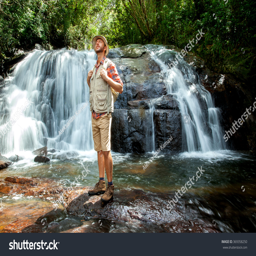
hiker standing in front of a waterfall